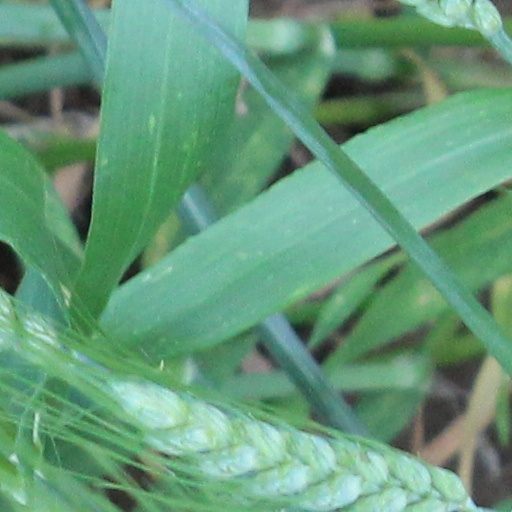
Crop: wheat